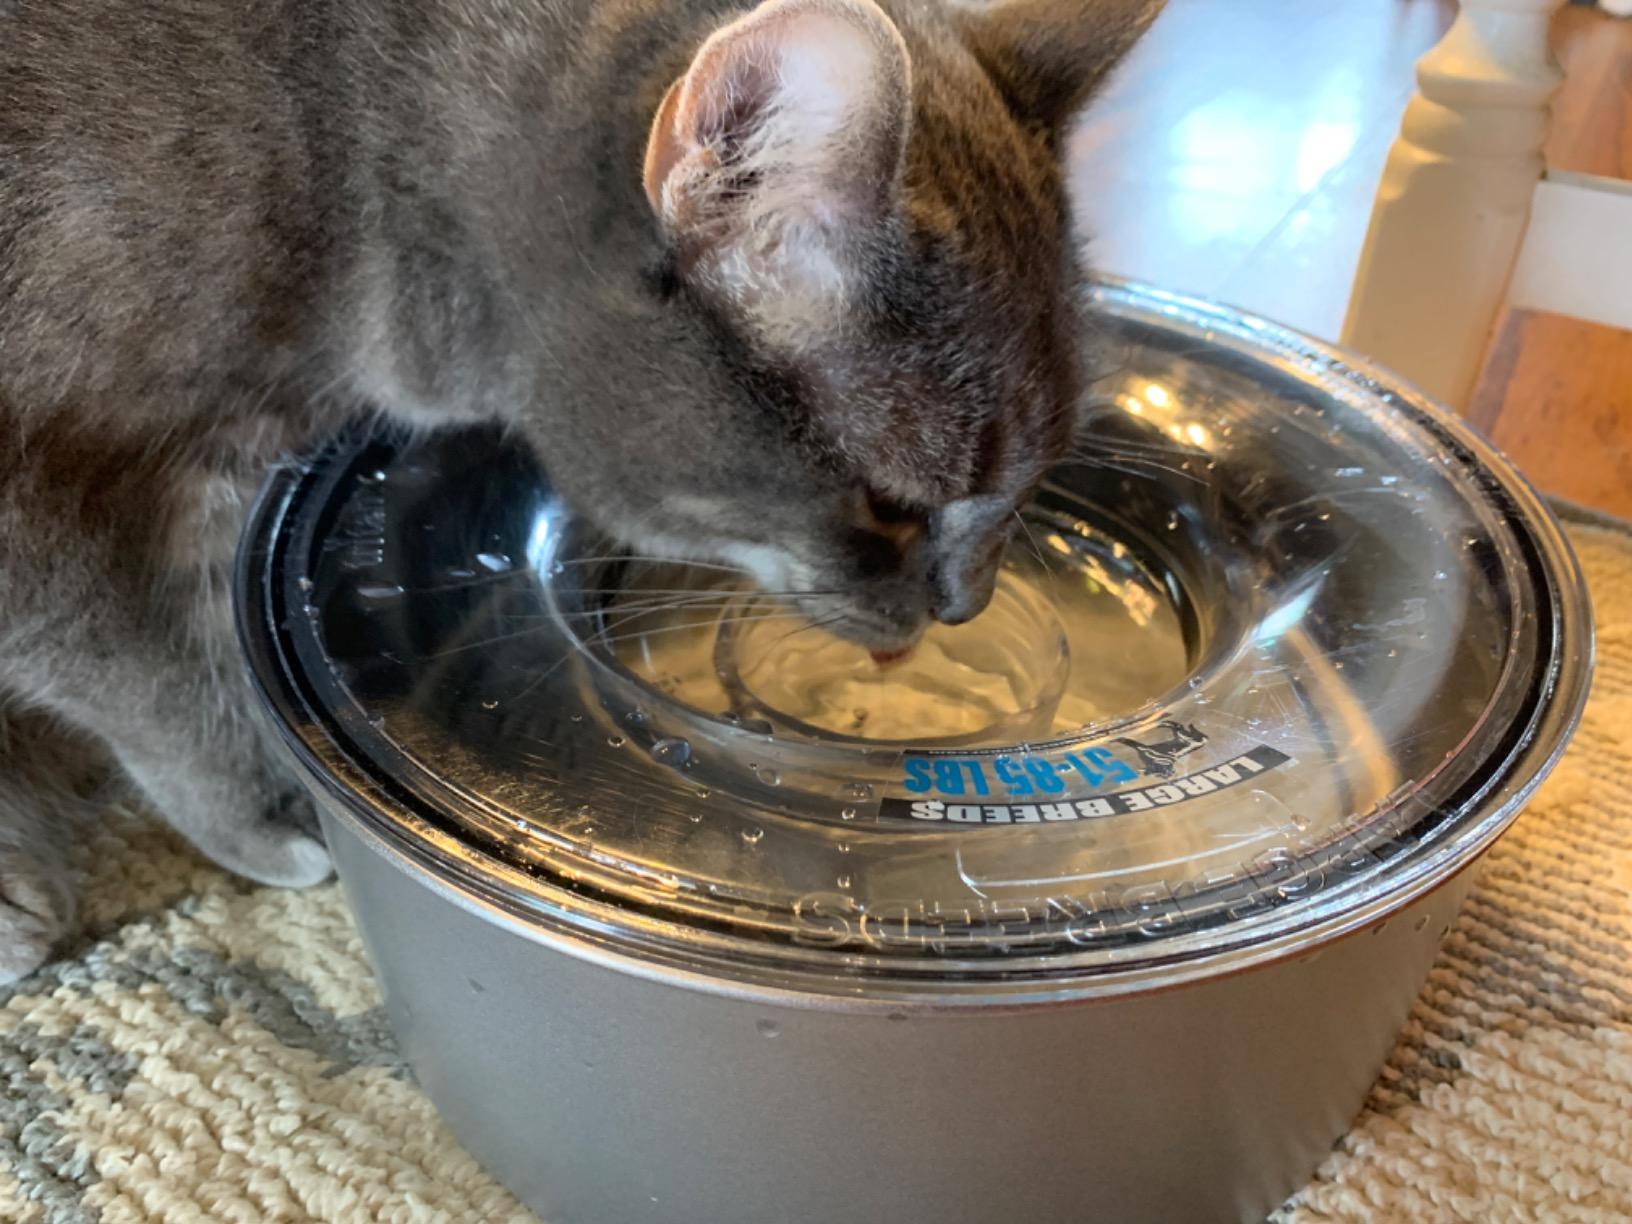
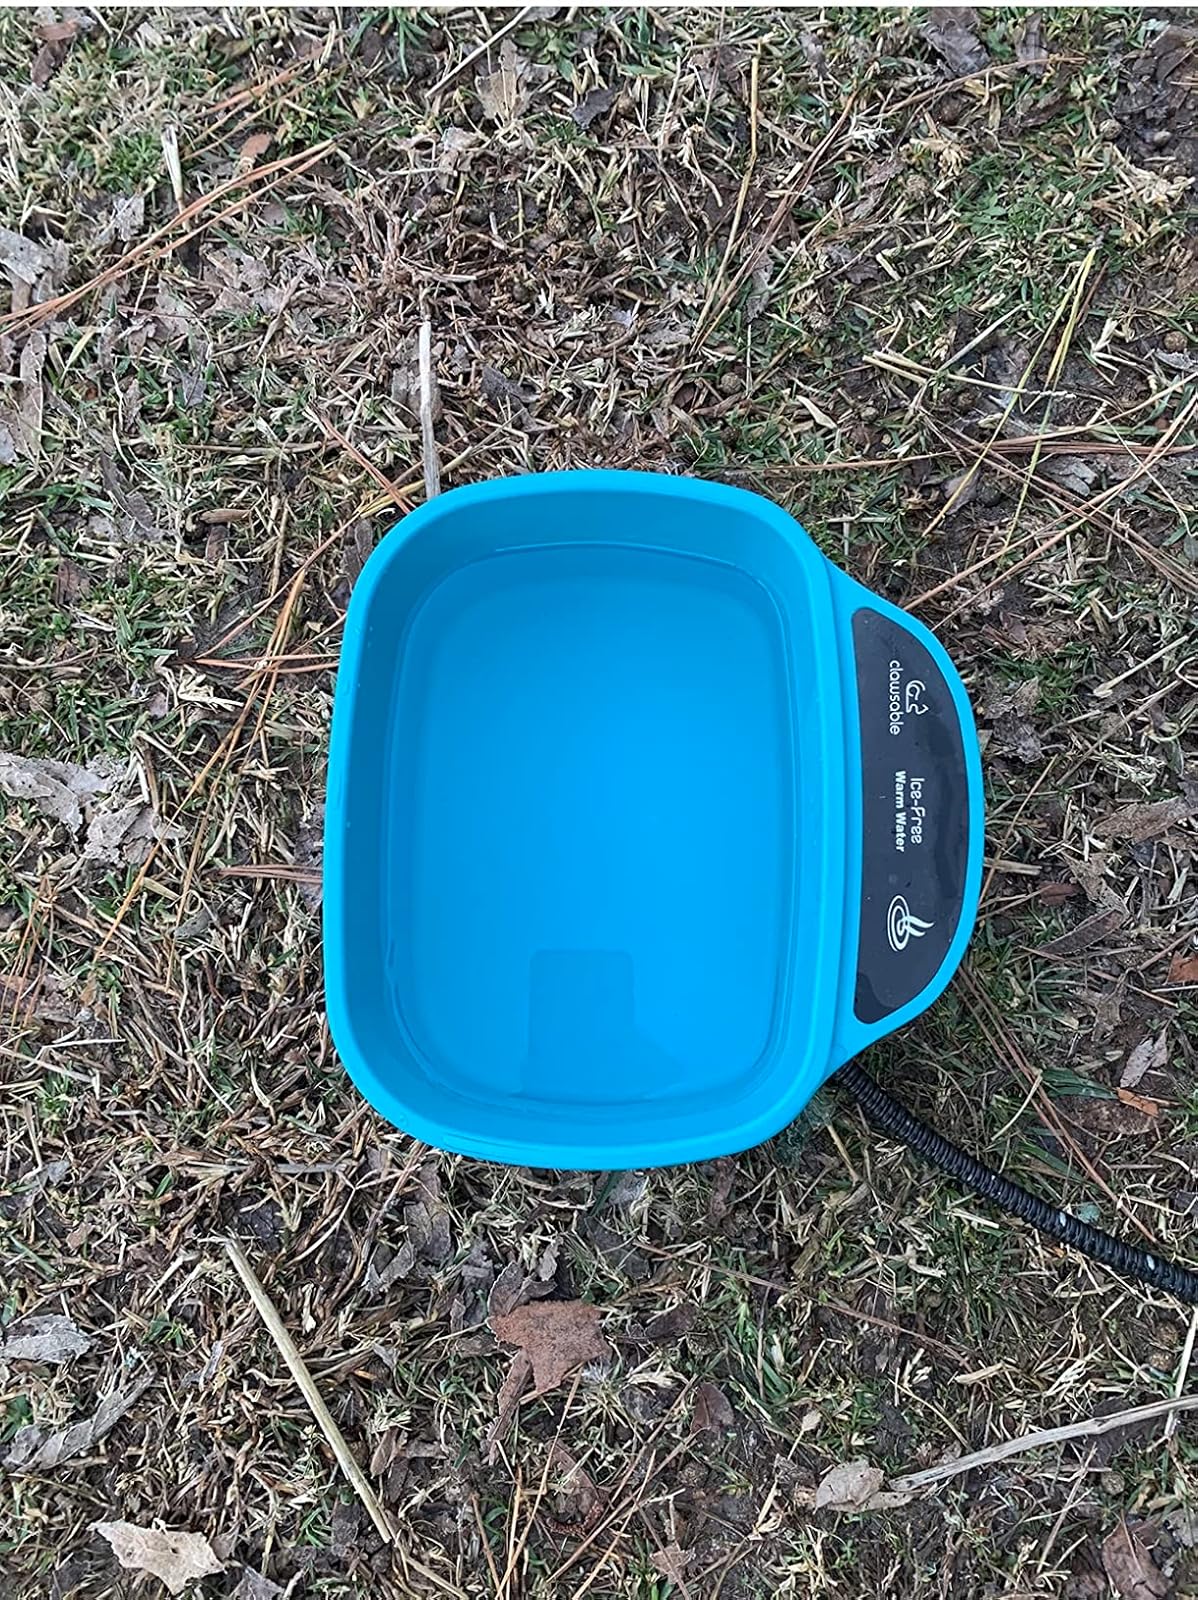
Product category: items_bowl
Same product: no